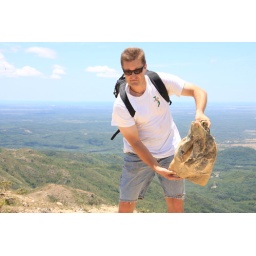
The sand has been in those bags for around 40 years